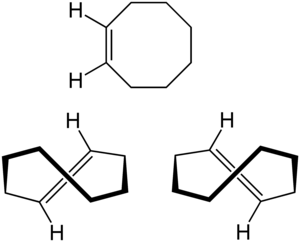
Le cyclooctène est un cycloalcène à 8 atomes de carbone. C'est le plus léger des cycloalcènes possédant deux isomères Z et E. La forme Z est la plus commune. La forme E, quant à elle, possède une propriété très particulière : elle présente une chiralité planaire ; il y a donc deux énantiomères du E-cyclooctène :